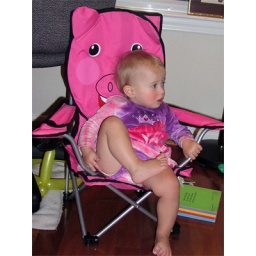
Relaxing in my new pig chair after a hard day of partying.